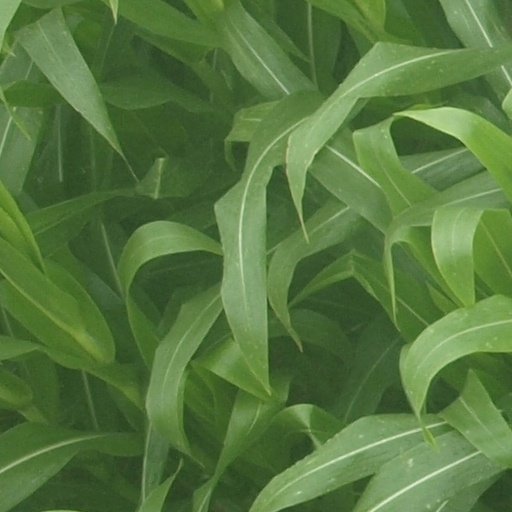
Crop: maize; corn